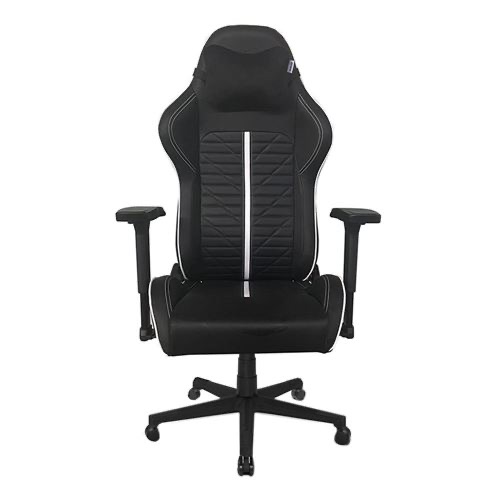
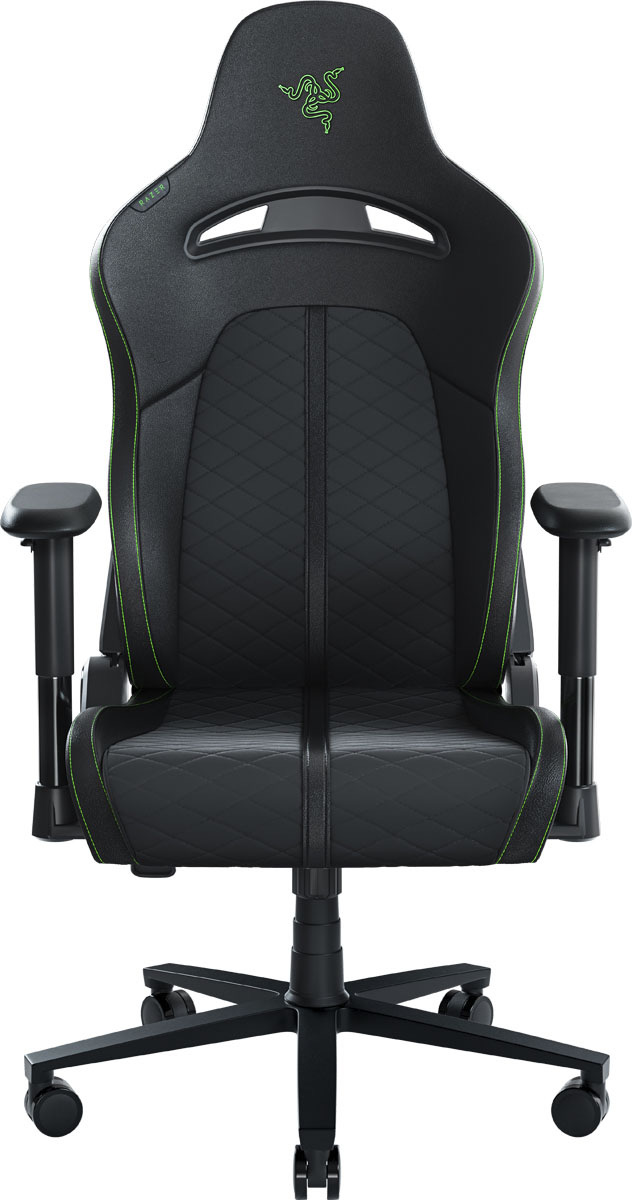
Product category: items_chair
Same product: no